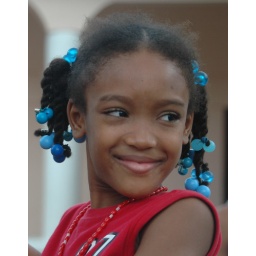
orphan home for girls in the dominican republic